Lockheed C-69 Constellation

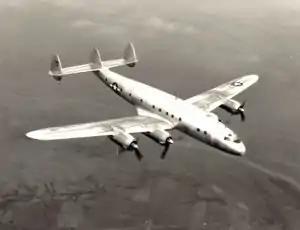
A C-69 Constellation in flight

The Lockheed C-69 Constellation is a four-engined, propeller-driven military transport aircraft developed during World War II. It was co-developed with the Lockheed Constellation airliner.